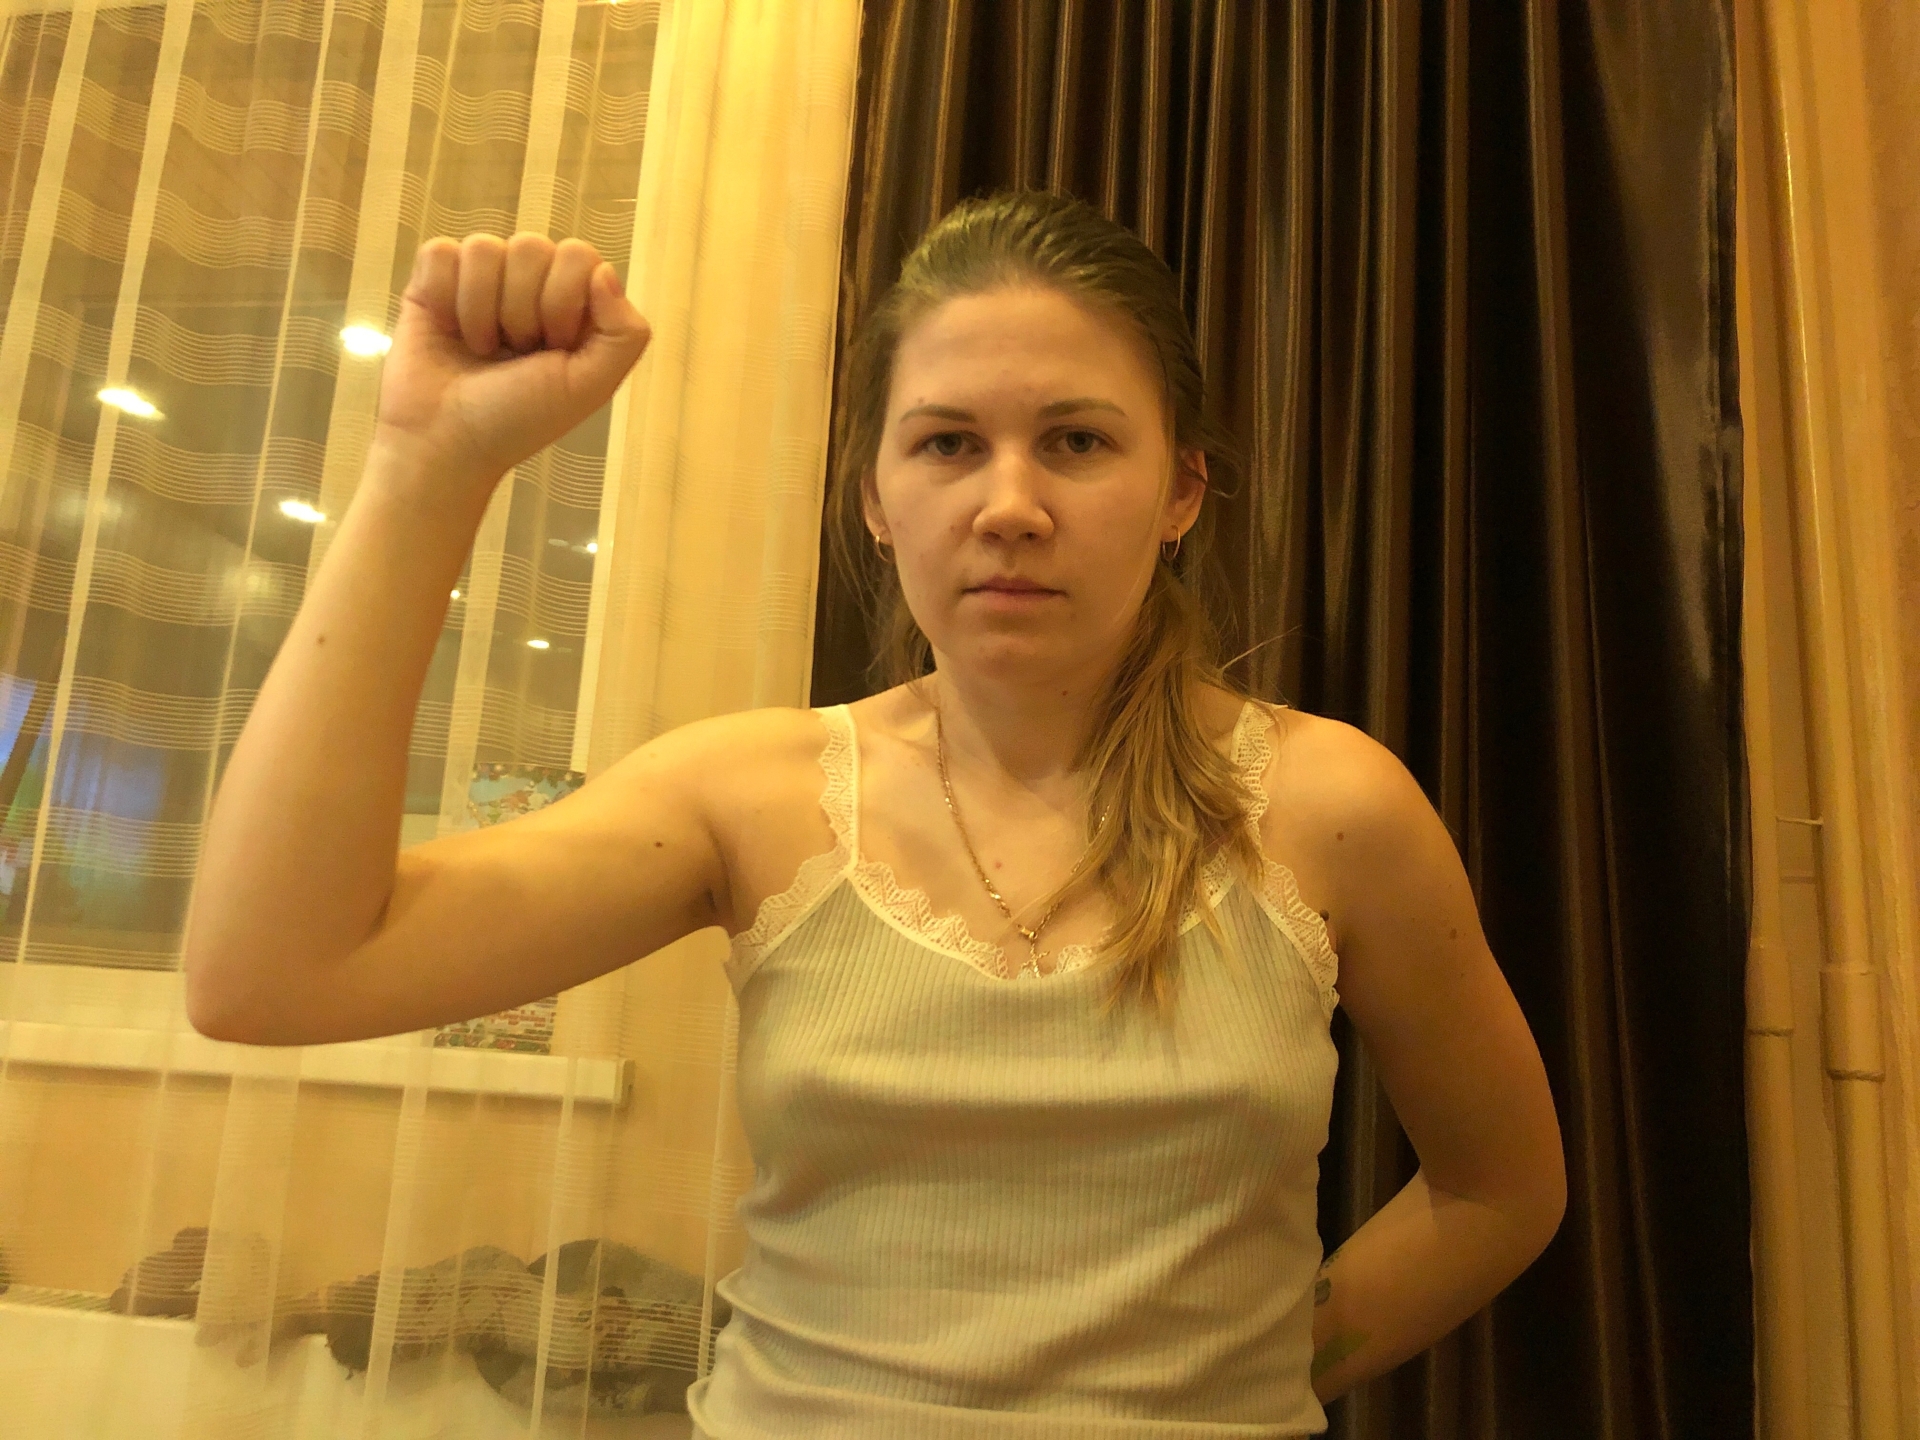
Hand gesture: fist